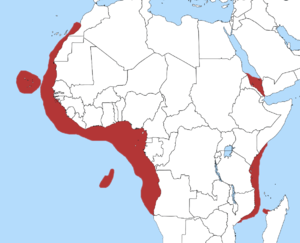
Taeniura grabata, communément appelé Pastenague africaine ou Pastenague ronde, est une espèce de raies de la famille Dasyatidae. Elle occupe des habitats sableux, vaseux ou rocheux situés à proximité des côtes du sud de l'océan Atlantique et du sud la mer Méditerranée. Cette raie de couleur sombre atteint généralement une envergure d'un mètre ; elle est reconnaissable au disque quasi circulaire que forme sa nageoire pectorale, à sa courte queue ainsi qu'à sa peau principalement lisse. La pastenague africaine chasse des poissons et des crustacés sur le fond marin. Son mode de reproduction est l'ovoviviparité. L'Union internationale pour la conservation de la nature ne dispose pas d'assez de données pour évaluer le statut de conservation de l'espèce au sein de sa liste rouge.